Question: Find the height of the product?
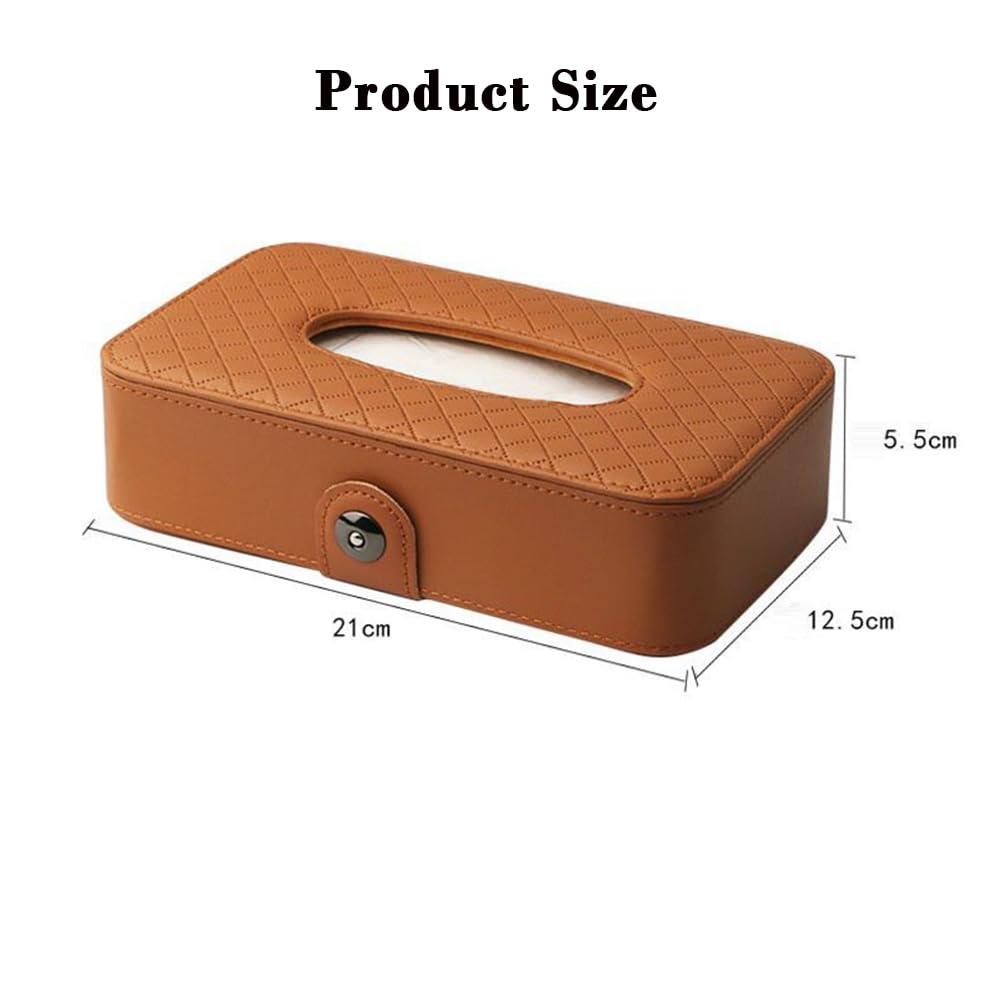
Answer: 5.5 centimetre